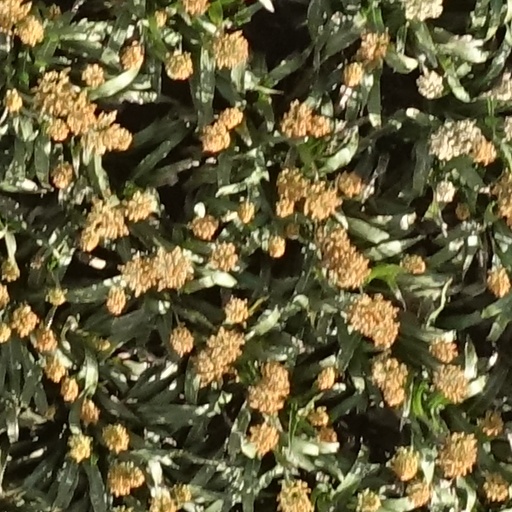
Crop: sorghum